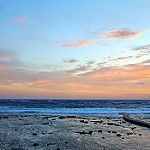
Label: sea